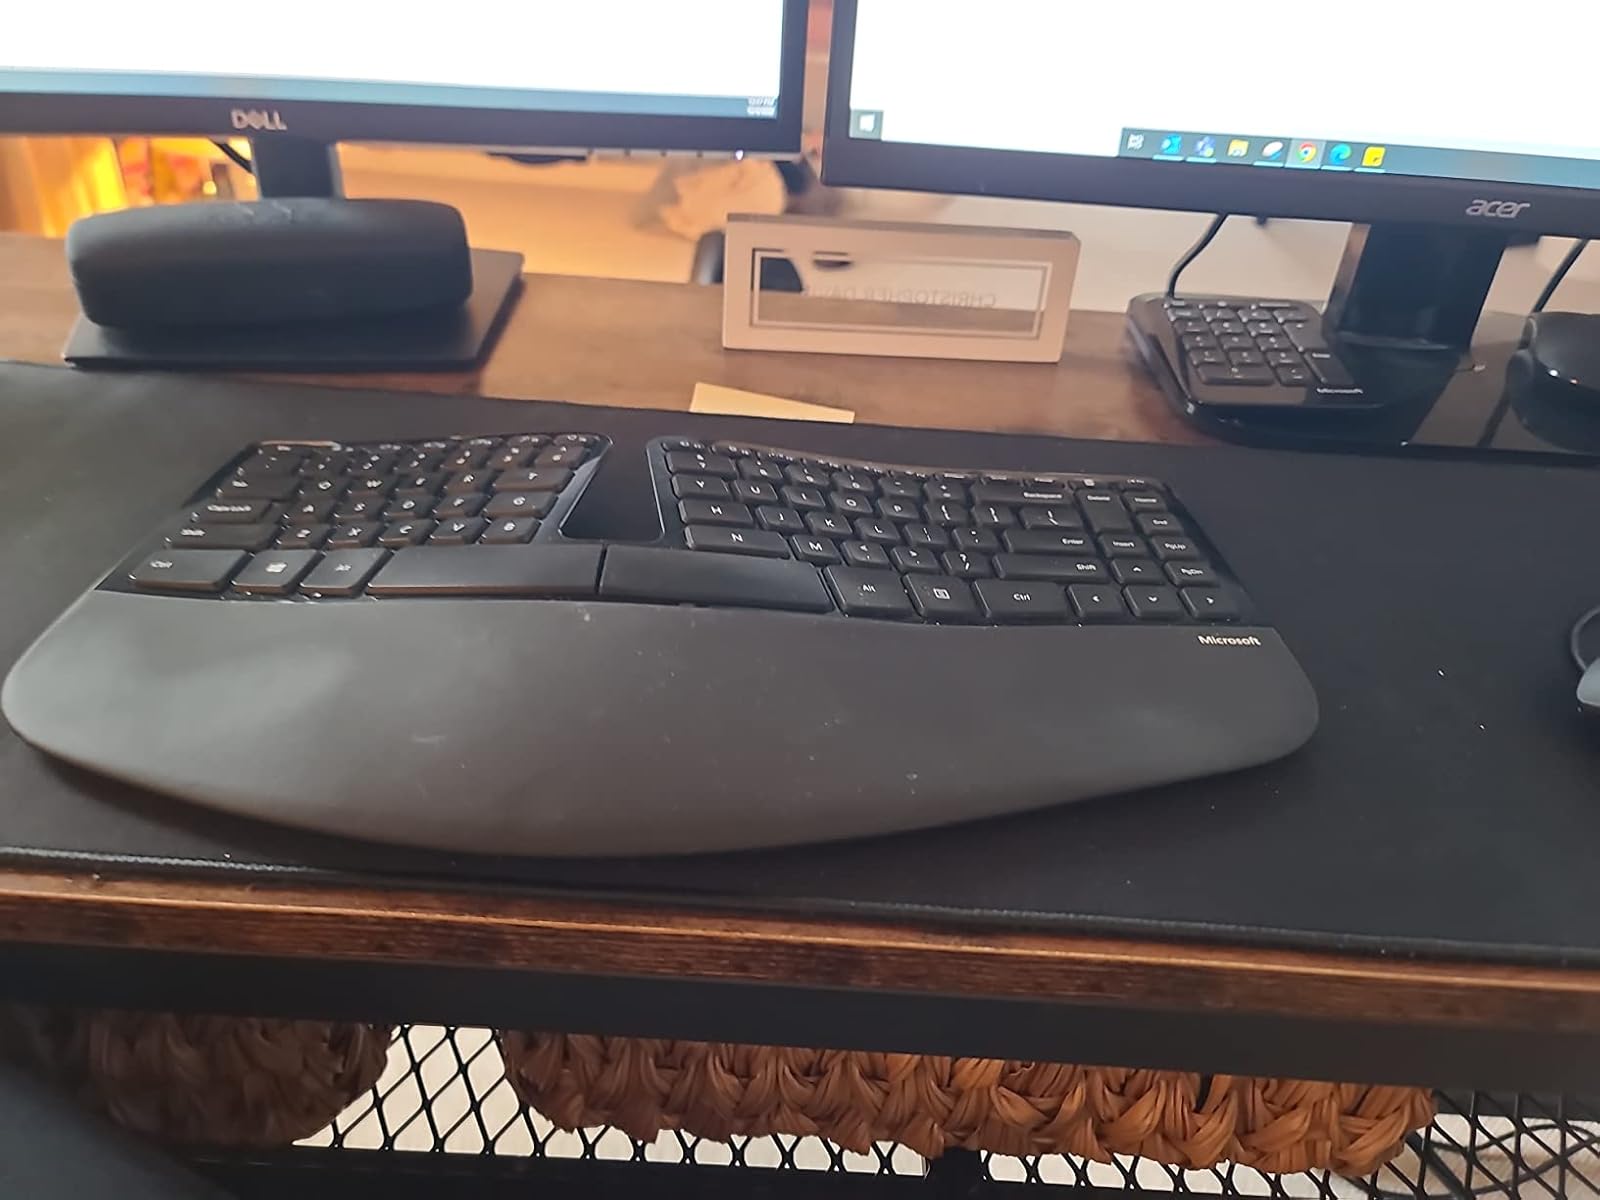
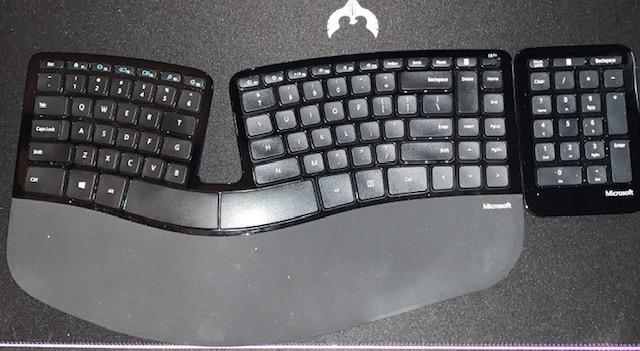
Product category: keyboard
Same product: yes